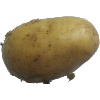
Label: Potato White 1